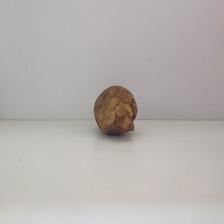
Size: Spoiled